Vietnamese art

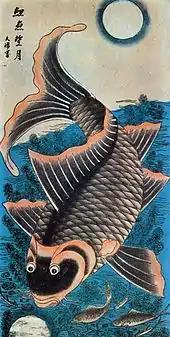
Typical Đông Hồ folk woodblock print of a carp

Similarly, in watercolour painting painted by Phạm Thanh Tâm during resistance war "shows a clear French influence. His professors in the resistance zone were trained from the EBAI" the drawings and diary clearly contents "lyrical and poetic quality" it was regarded as ideal paintings.